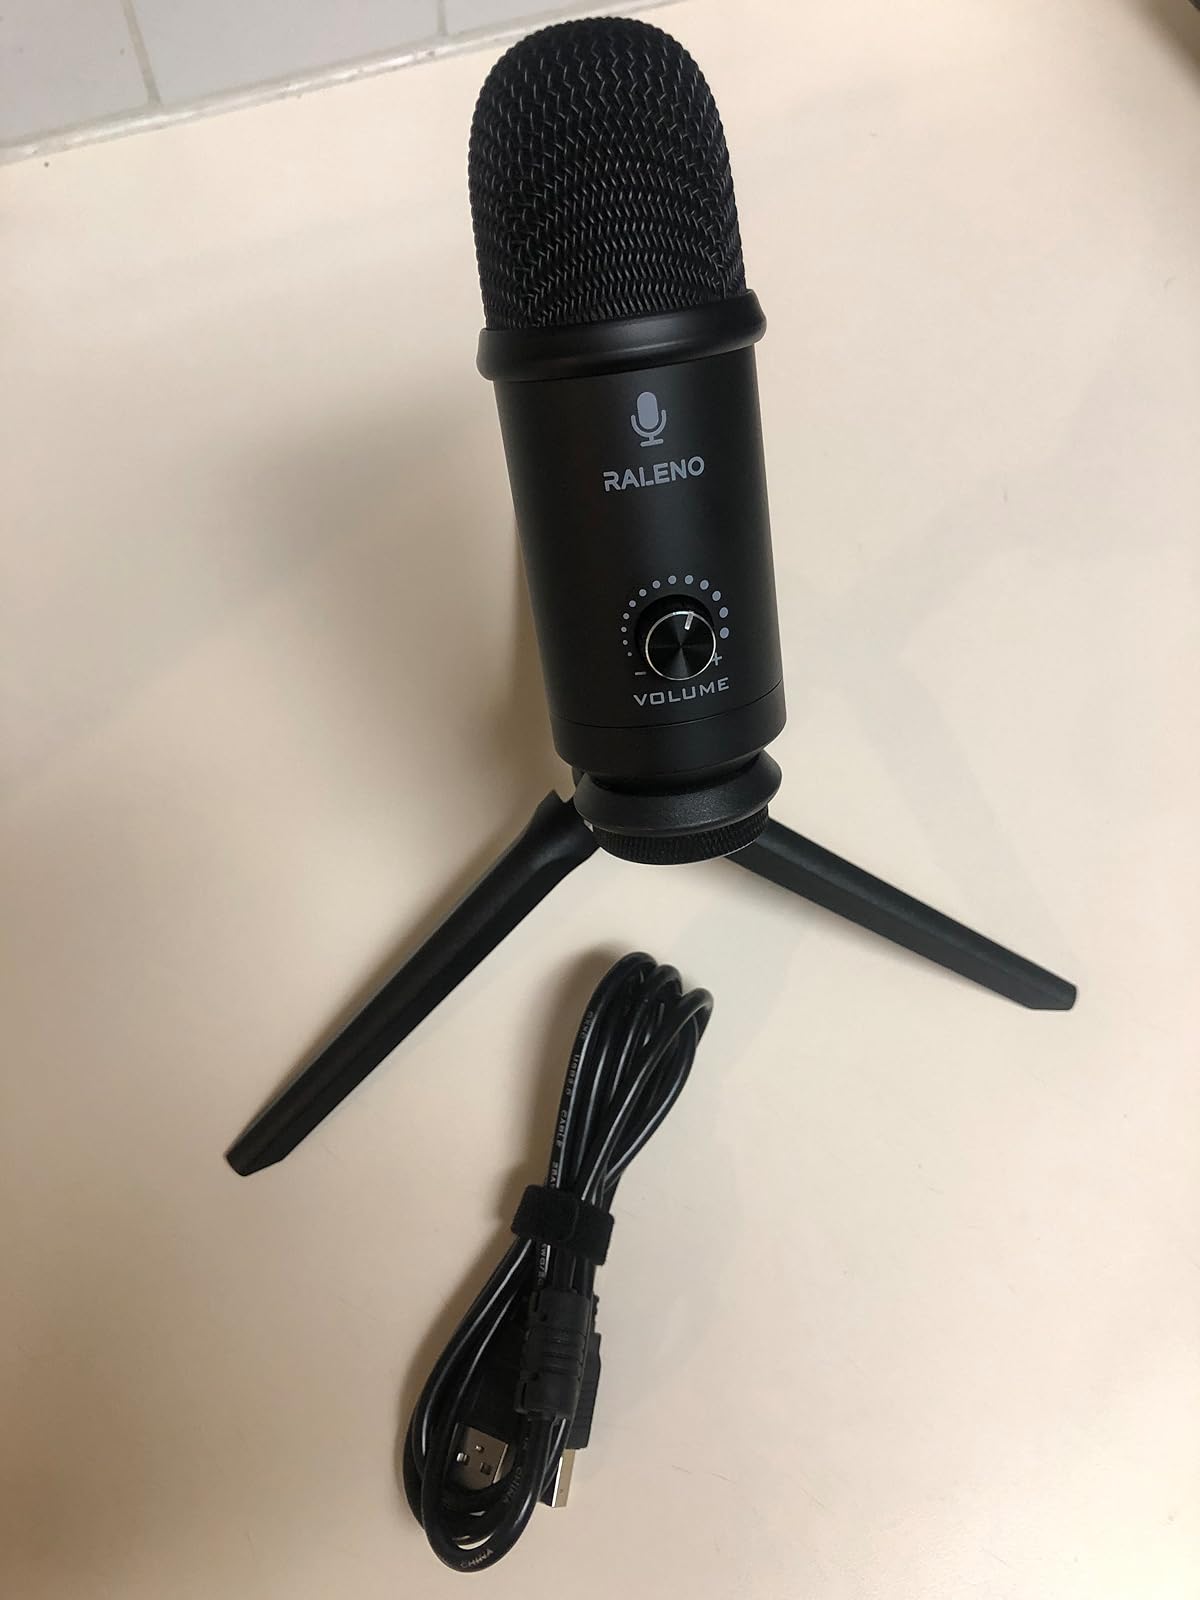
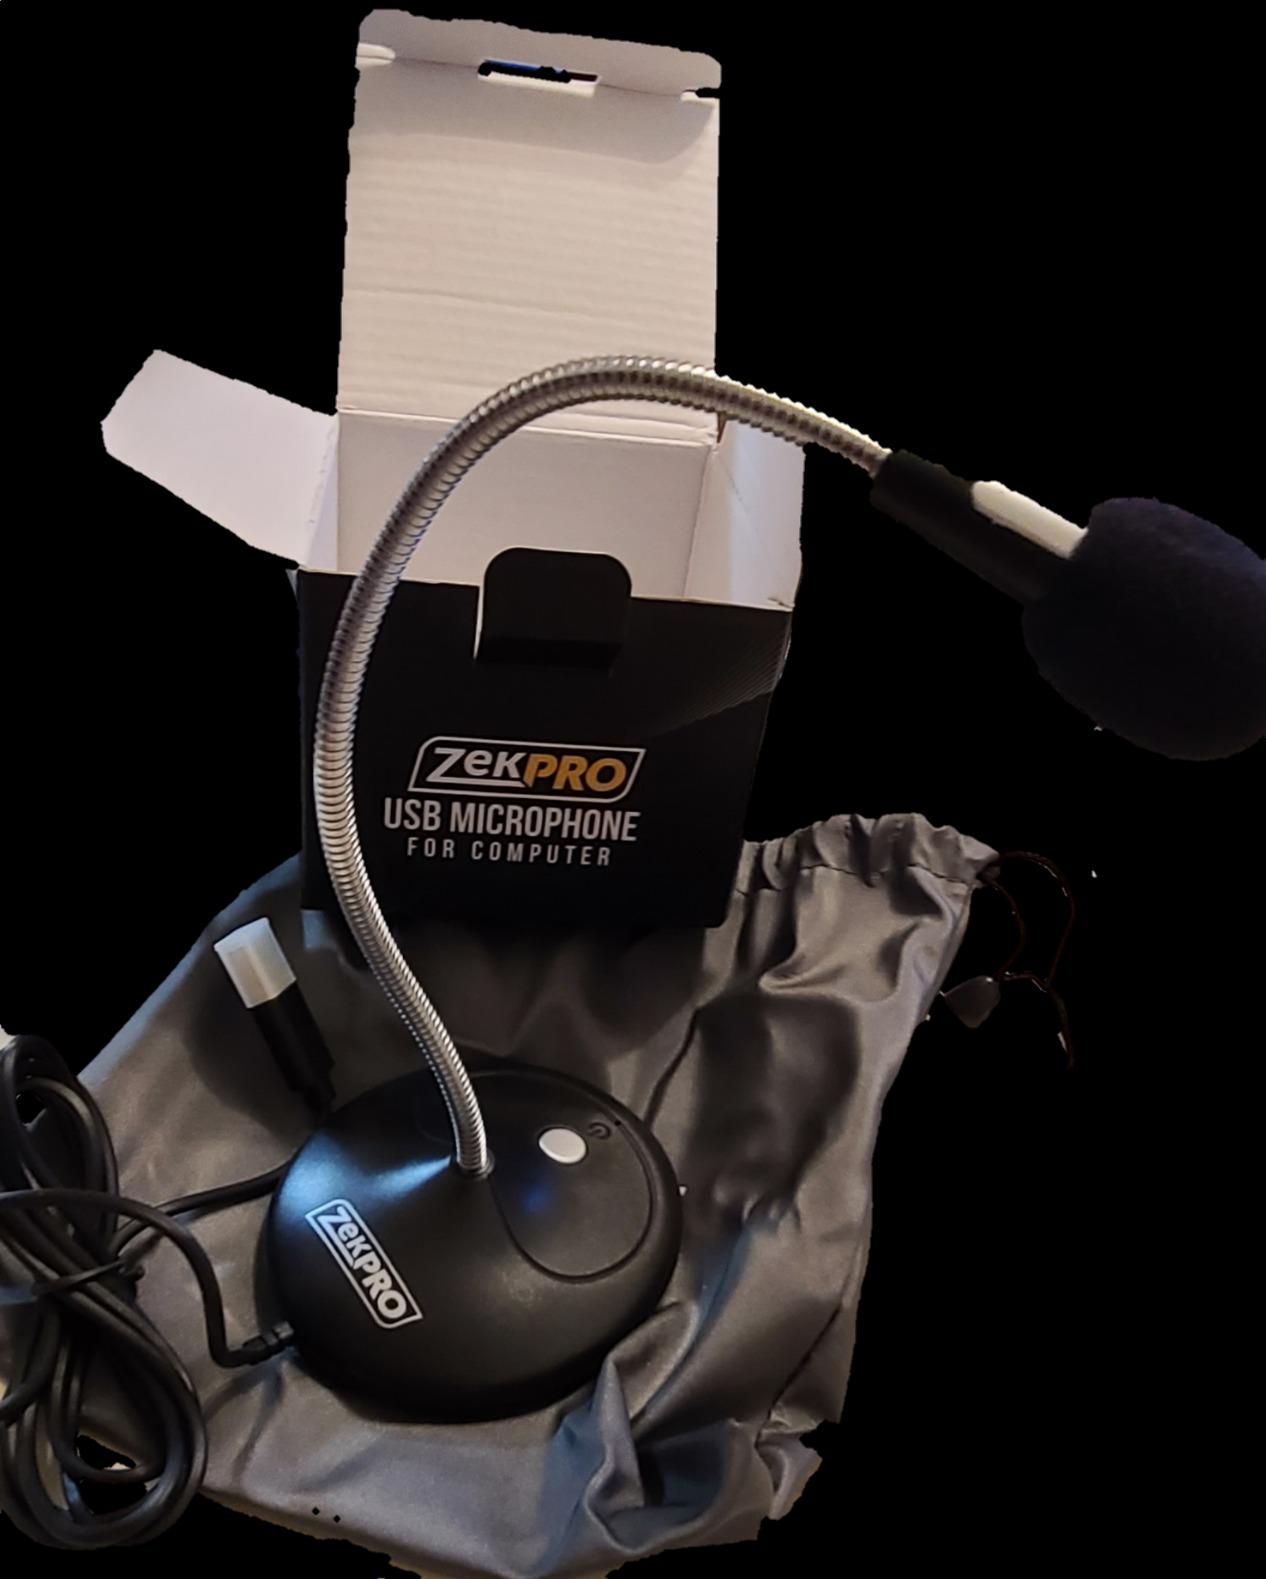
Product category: microphone
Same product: no